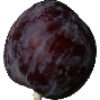
Label: Plum 1